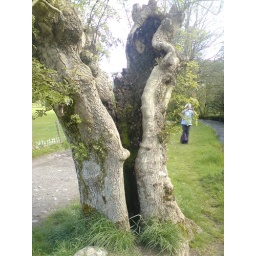
a hollow tree at rosthwaite in the lake district